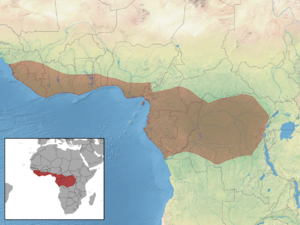
Anomalurus beecrofti est une espèce d'anomalures, des mammifères rongeurs de la famille des Anomalurinae. C'est une espèce arboricole africaine qui fait partie des écureuils volants.